George Harris (barrister)

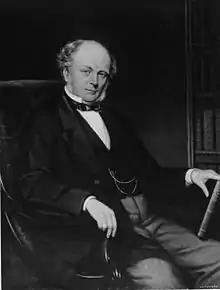
George Harris

Born at Rugby on 6 May 1809, he was the eldest son of George Harris (d. 16 January 1856), a solicitor of that town, by his wife Christabella, only daughter of Rear-admiral William Chambers (d. 28 September 1829). On 6 May 1820 he entered Rugby School. He found the school rough, and left to join HMS "Spartiate", the flagship of Admiral Sir George Eyre, as a midshipman; but falling ill before it sailed, he gave up the idea of entering the Royal Navy. After a bad time at a private school at Totnes in Devon he was articled to his father in 1825. In 1832 he was admitted as attorney, and in January 1834 became a partner in his father's firm. On 22 June 1838, however, he left Rugby and moved to London.